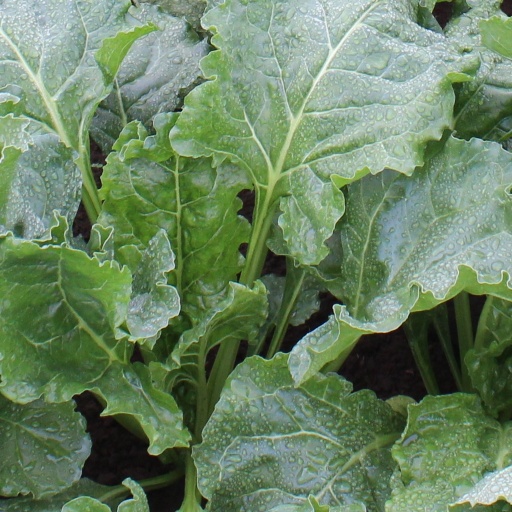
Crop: sugar beet